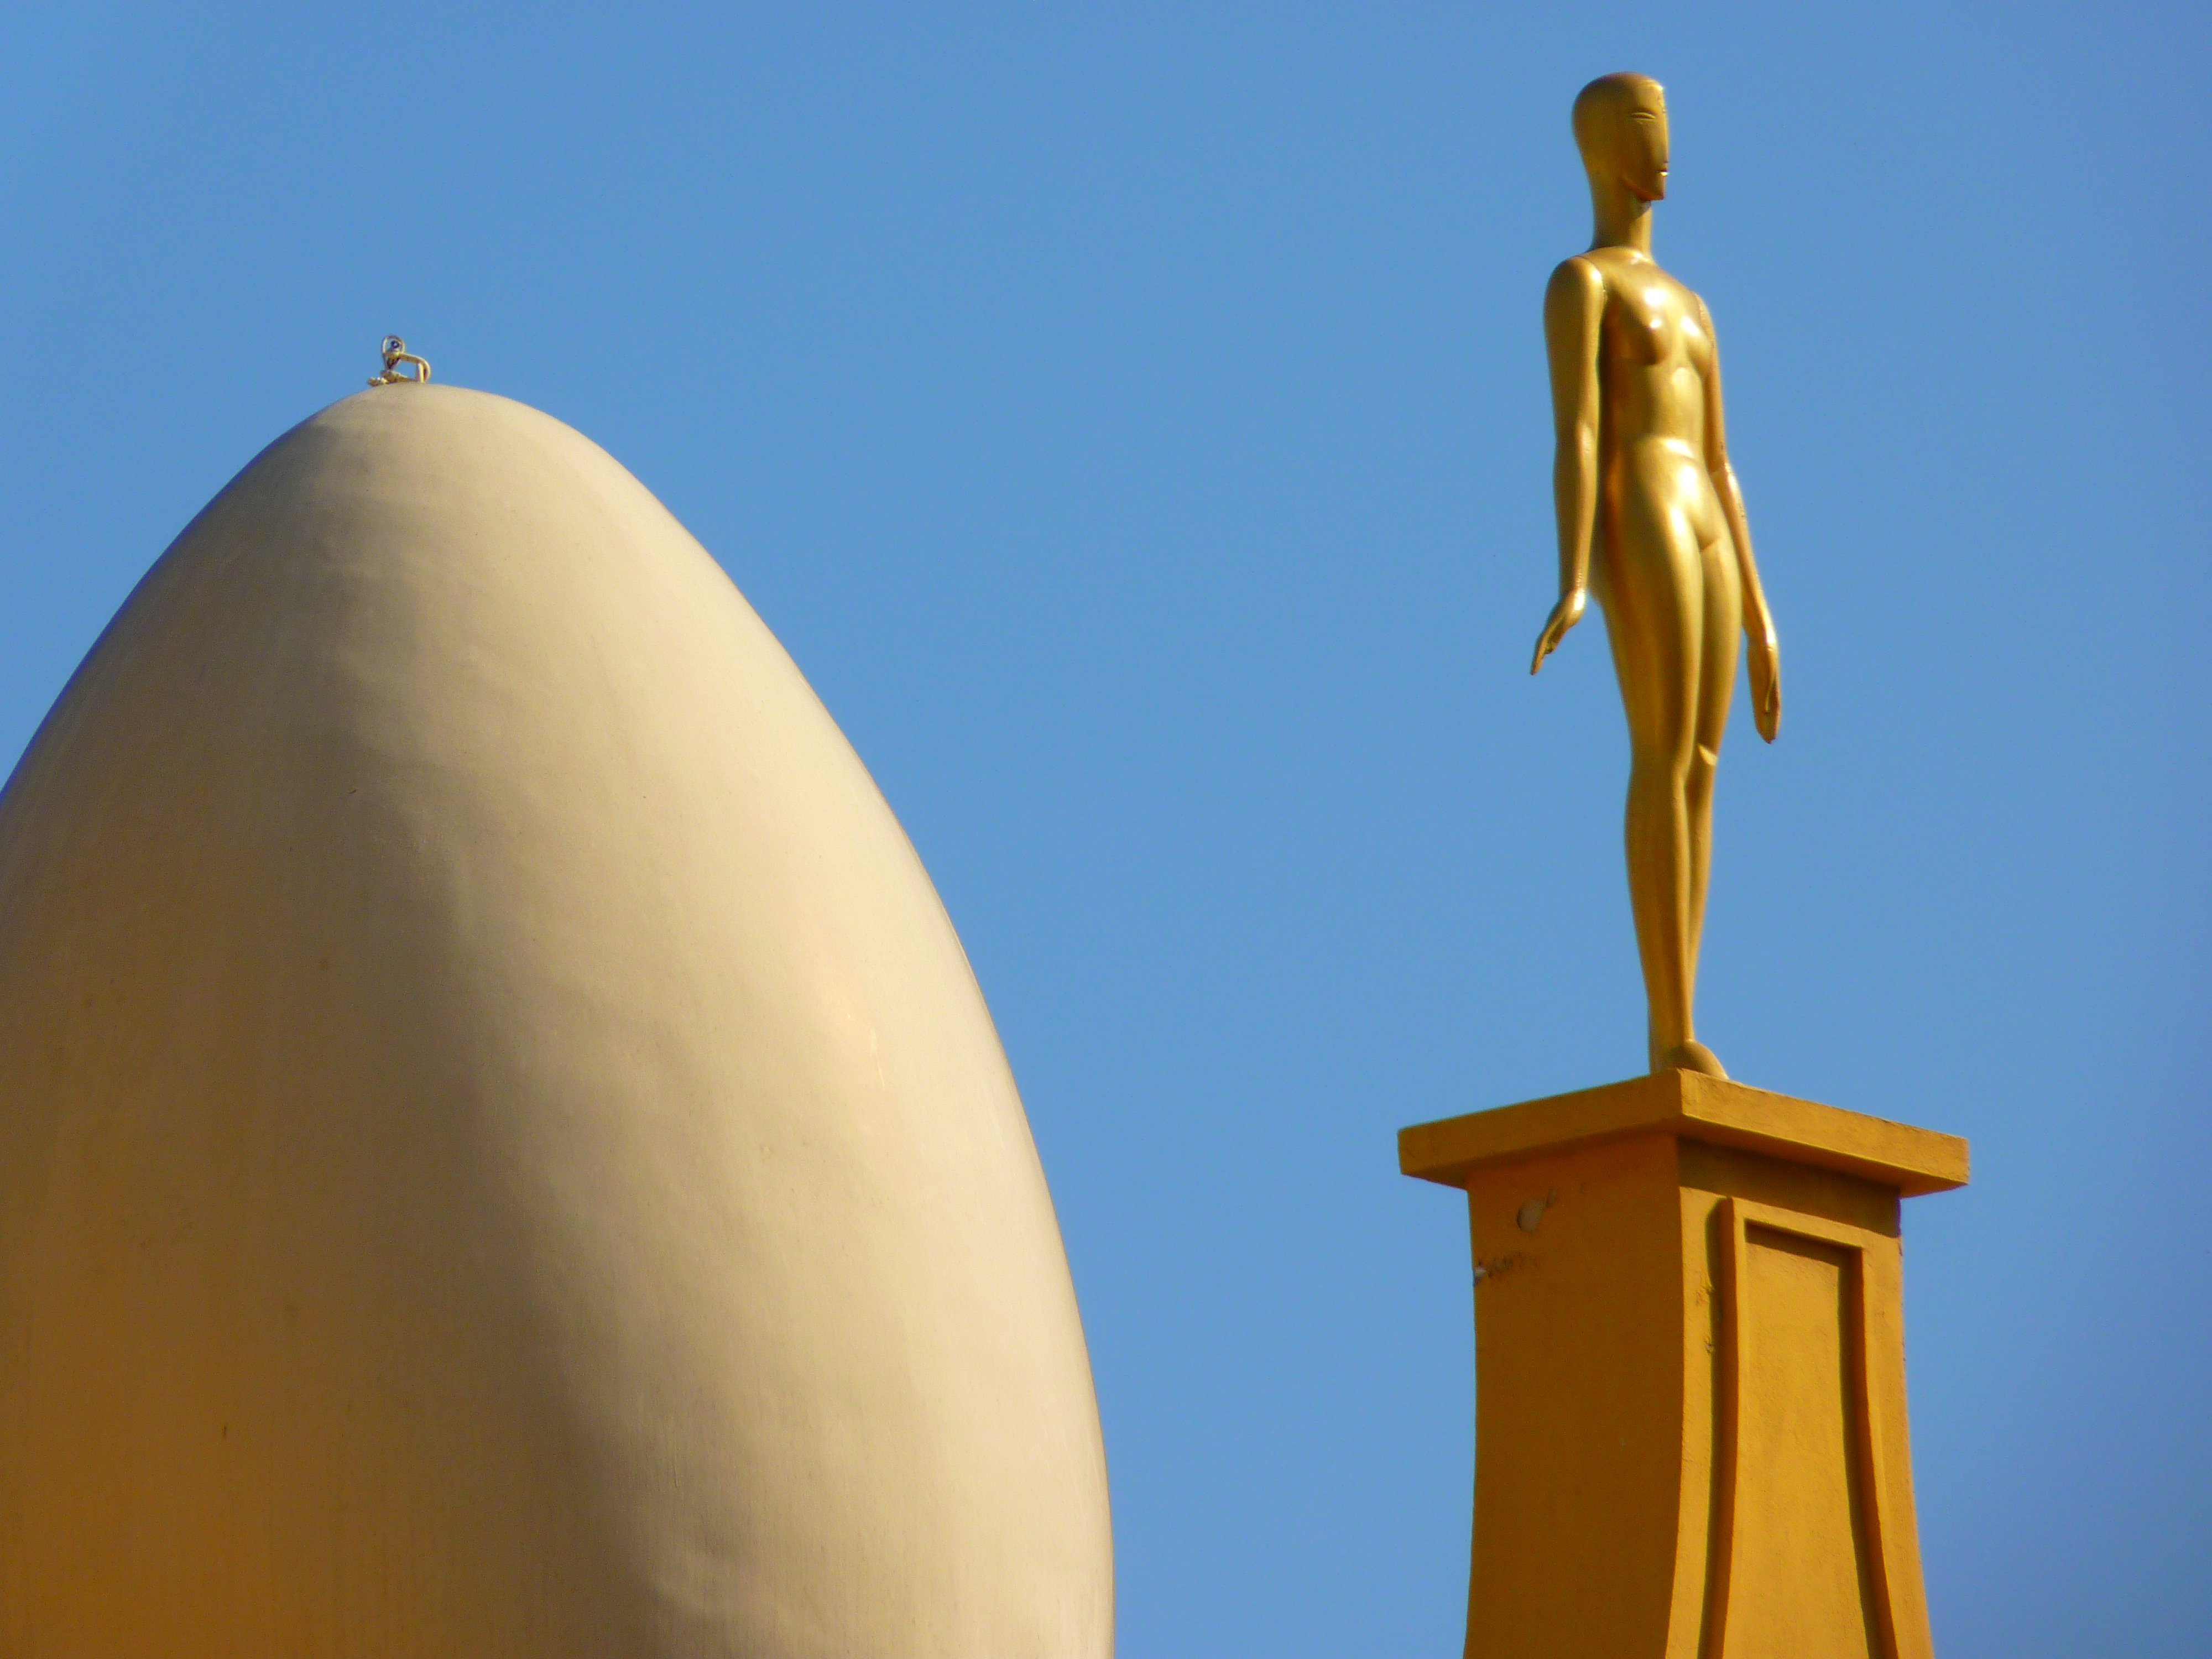
monument, statue, golden, museum, landmark, blue, yellow, egg, sculpture, art, spain, figure, temple, dali, figueras